2019 North Carolina Education Lottery 200

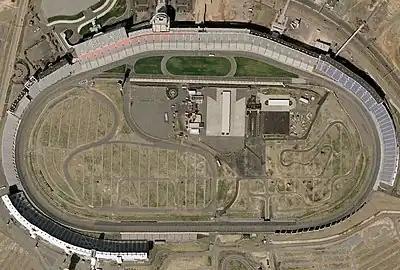
Charlotte Motor Speedway, the track where the race was held.

The race was held at Charlotte Motor Speedway, which is located in Concord, North Carolina. The speedway complex includes a quad-oval track, as well as a dragstrip and a dirt track. The speedway was built in 1959 by Bruton Smith and is considered the home track for NASCAR, as many race teams are based in the Charlotte metropolitan area. The track is owned and operated by Speedway Motorsports Inc. (SMI), with Marcus G. Smith serving as track president.